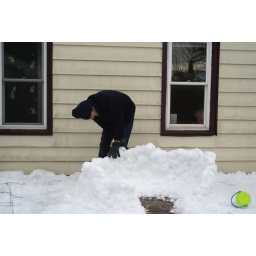
Uncle Chris and the girls at his house in Seattle, WAUncle Chris and the girls at his house in Seattle, WA